Live, Laugh, Love

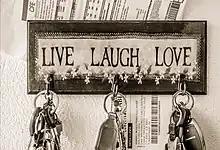
A decorative key holder bearing the phrase, from 2012.

"Live, Laugh, Love" is an alliterative, motivational three-word phrase that became a popular slogan on motivational posters and home decor in the late 2000s and early 2010s. By extension, the saying has also become pejoratively associated with a style of "basic" Generation X decor and with what "Vice" described as "speaking-to-the-manager shallowness".